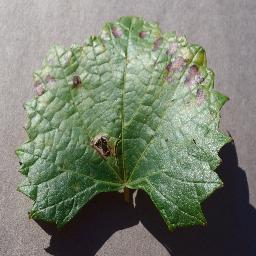
Label: Grape___Esca_(Black_Measles)